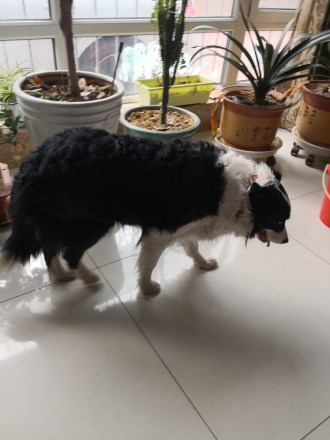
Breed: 2594-n000109-Border_collie